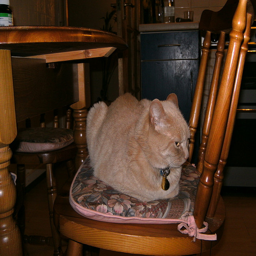
An orange cat sitting on a cushion on a chair
A large yellow cat sitting on top of a wooden chair.
A cat rests on top of a wooden chair.
an angry looking cat sitting in a chair
A large cat is sitting in a wooden chair.